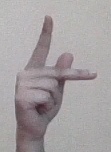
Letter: dha